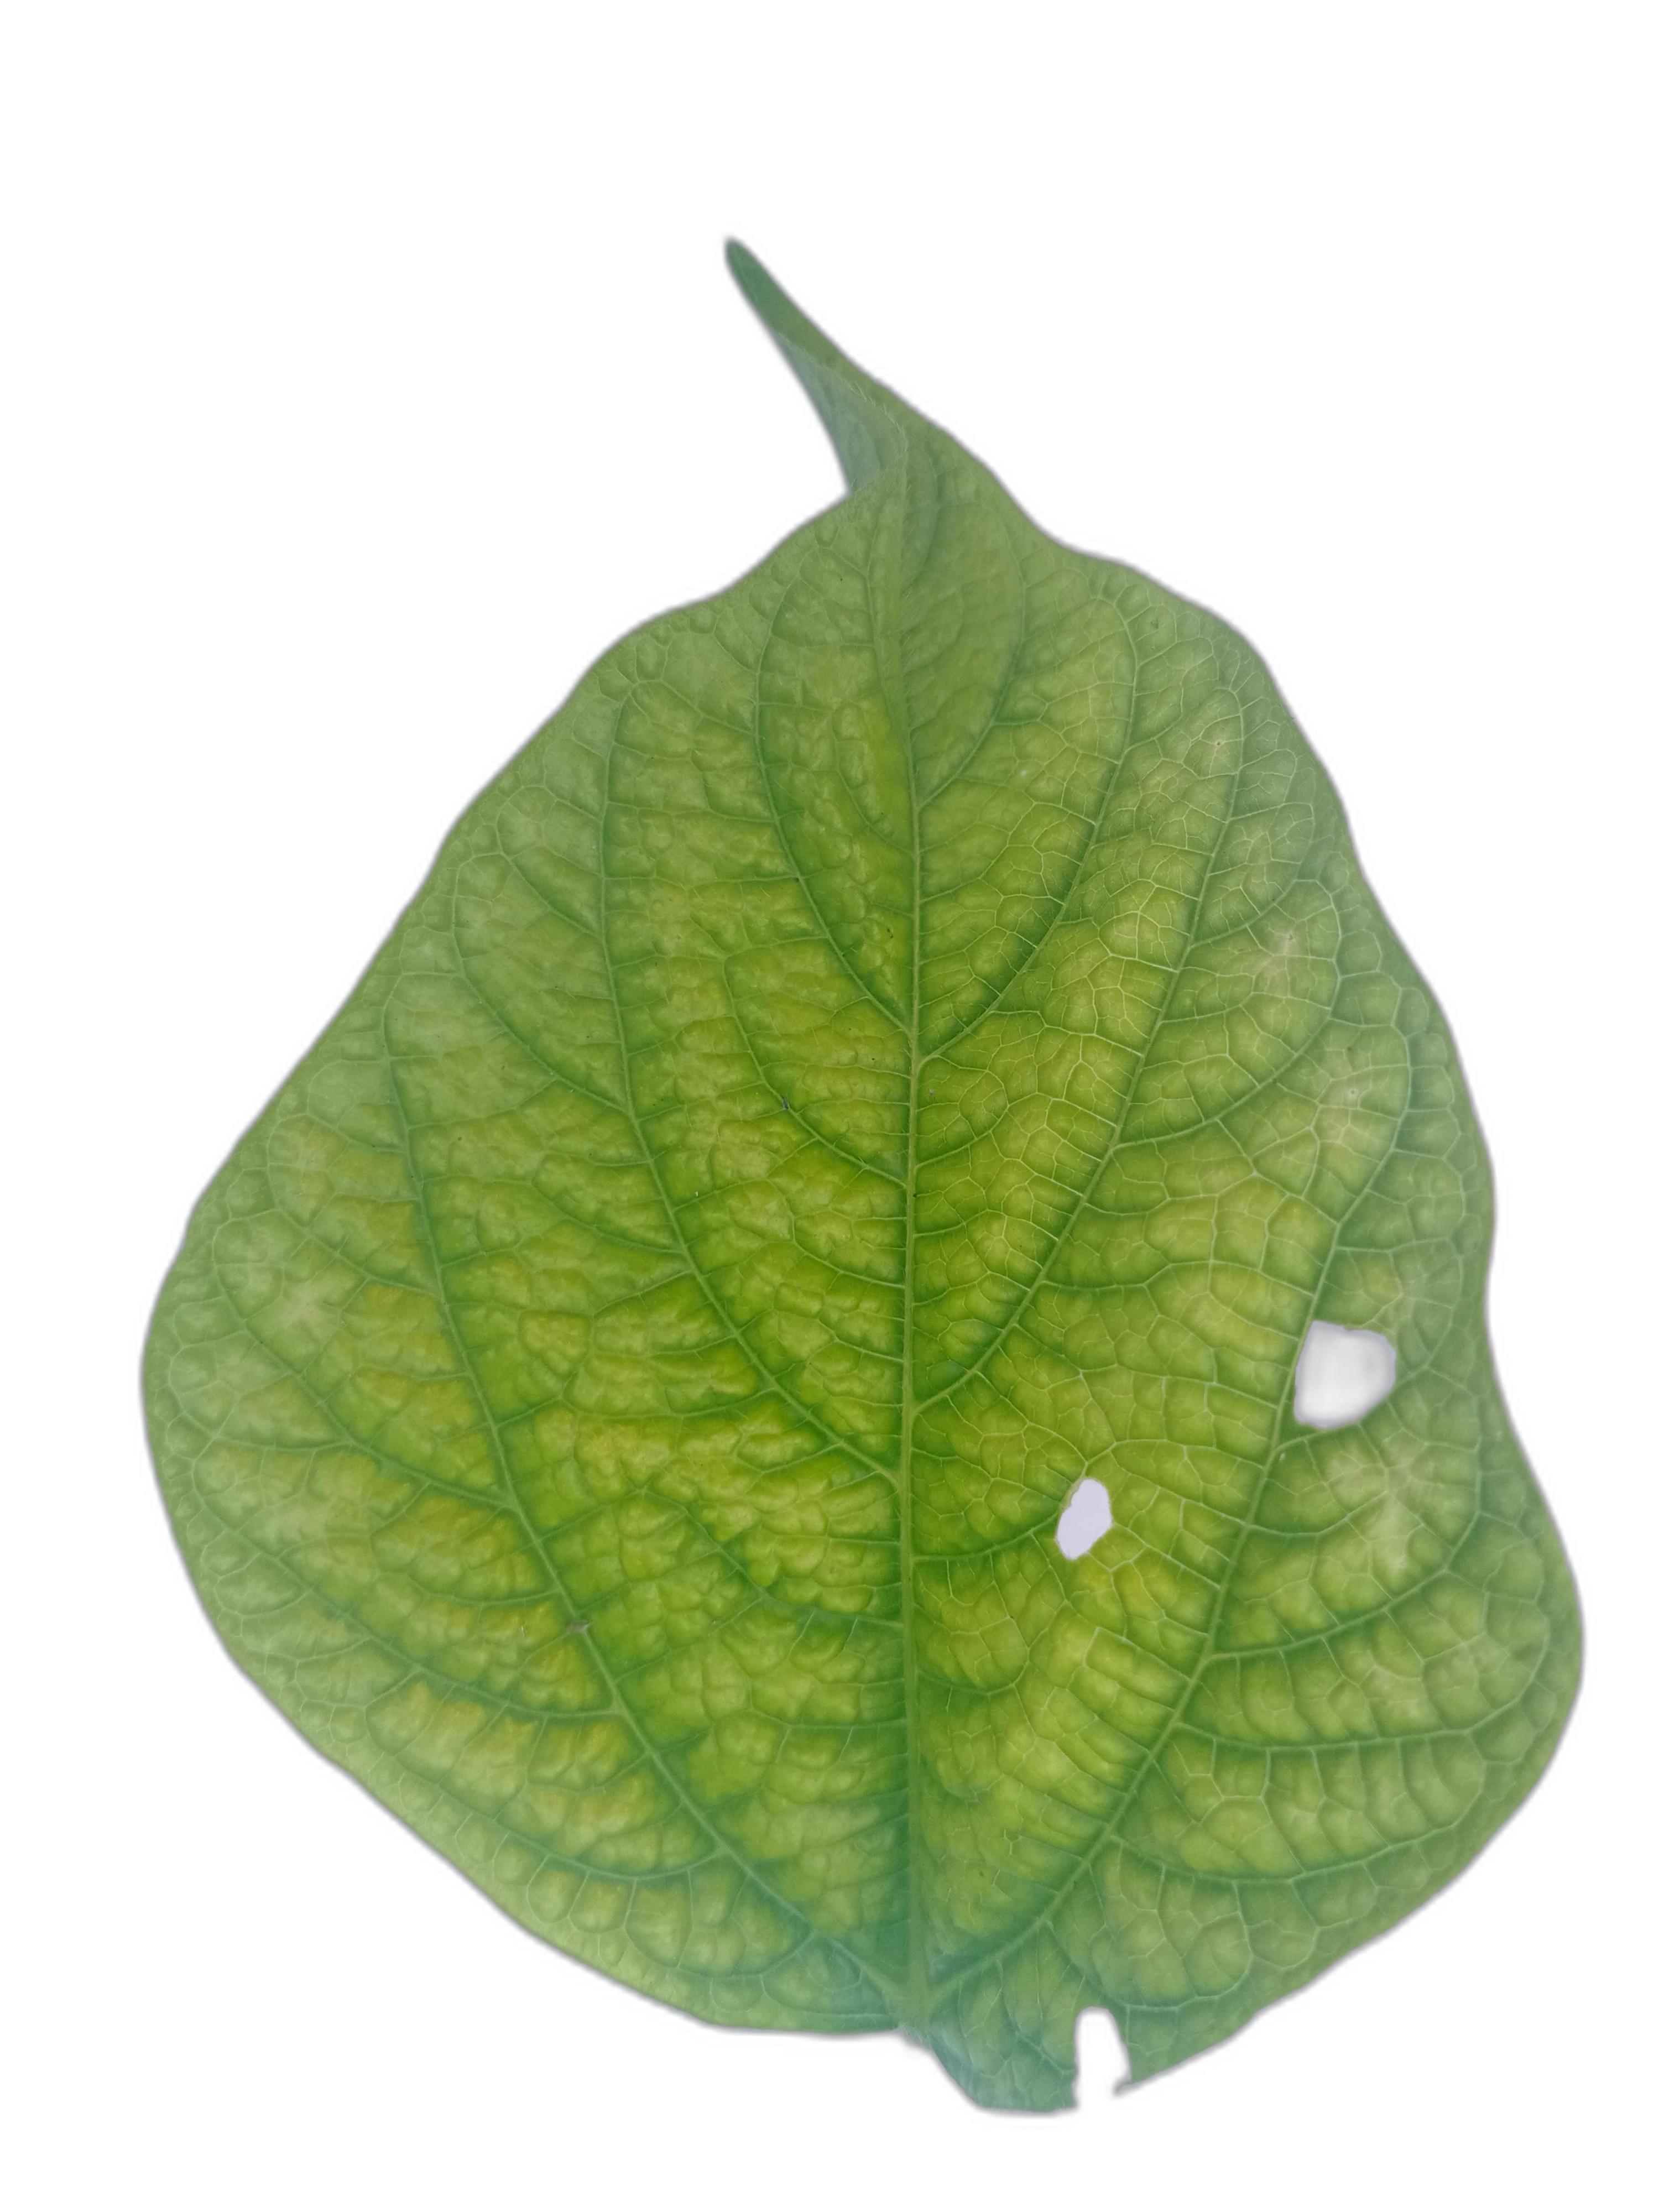
Label: Leaf Crinkle